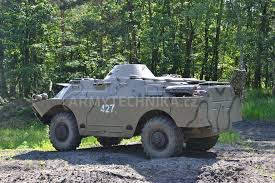
Label: BRDM